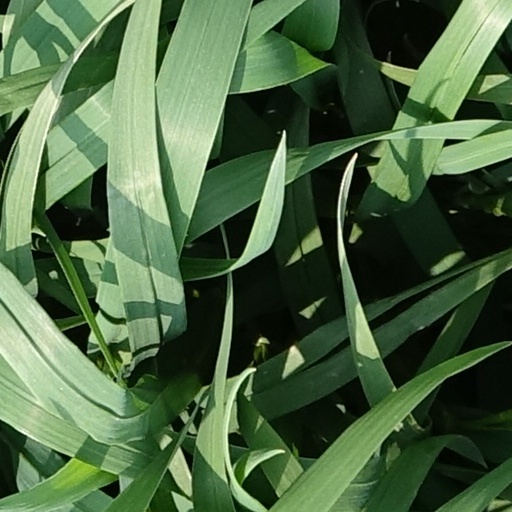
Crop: wheat